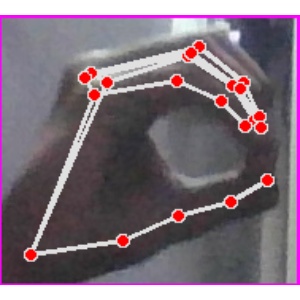
अक्षर: ठ